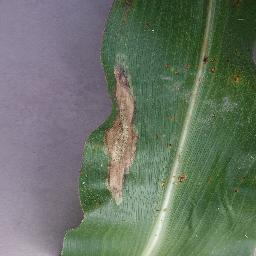
Label: Corn_(Maize)___Northern_Leaf_Blight